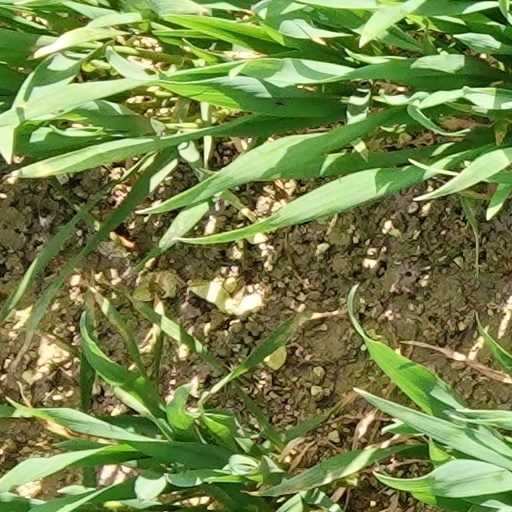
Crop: wheat